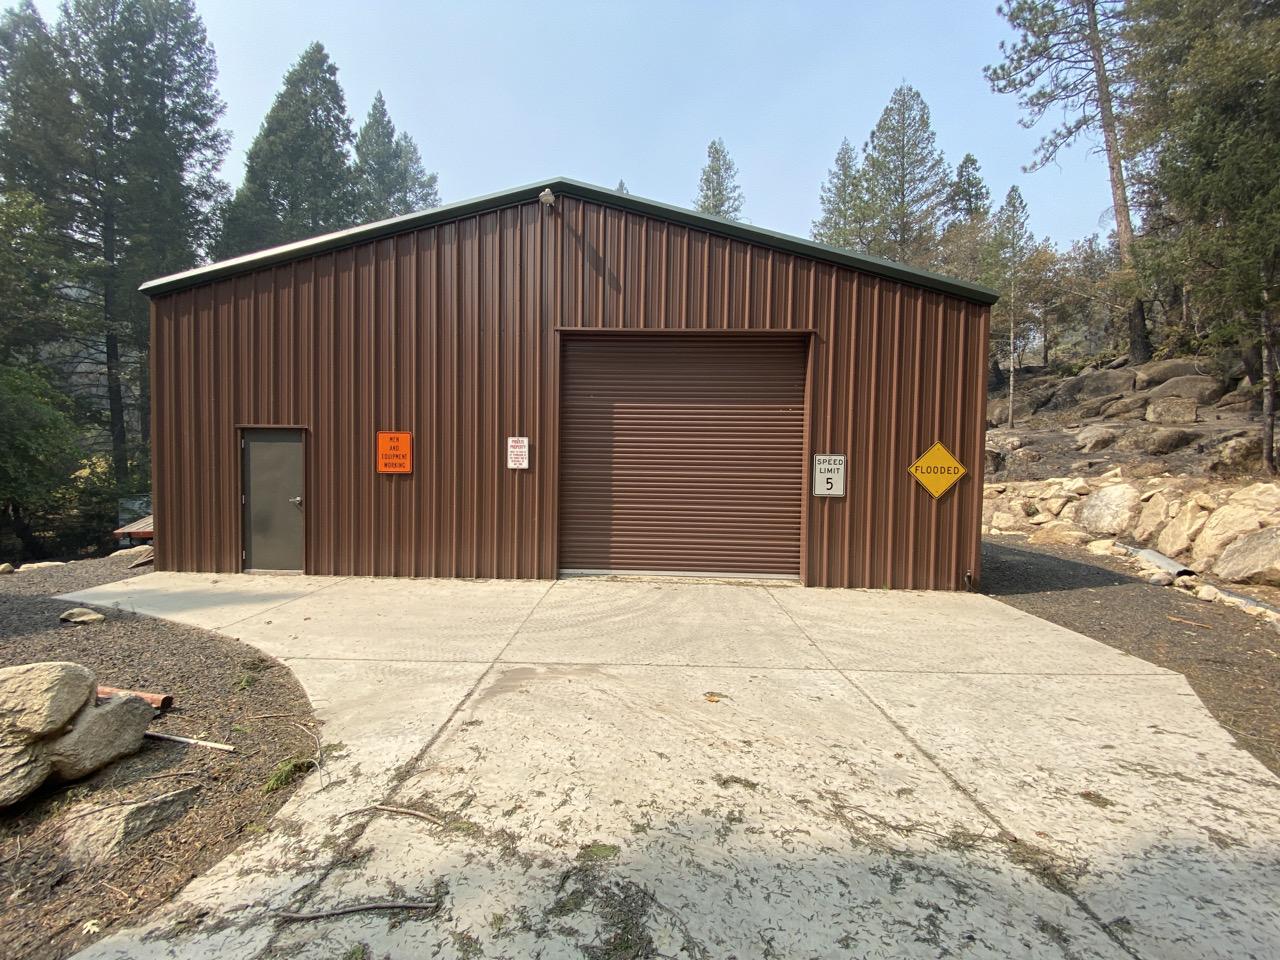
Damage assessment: no_damage